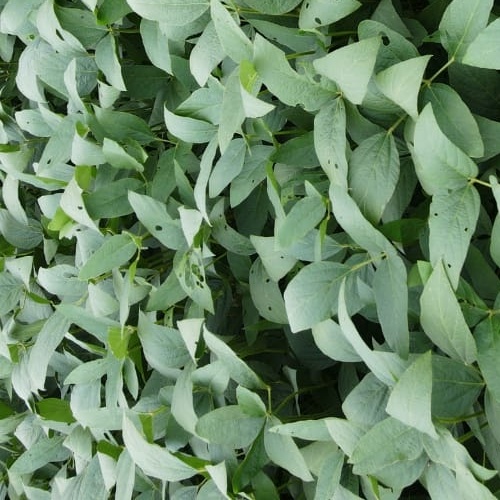
Label: Diabrotica_speciosa